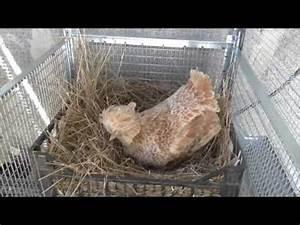
chicken